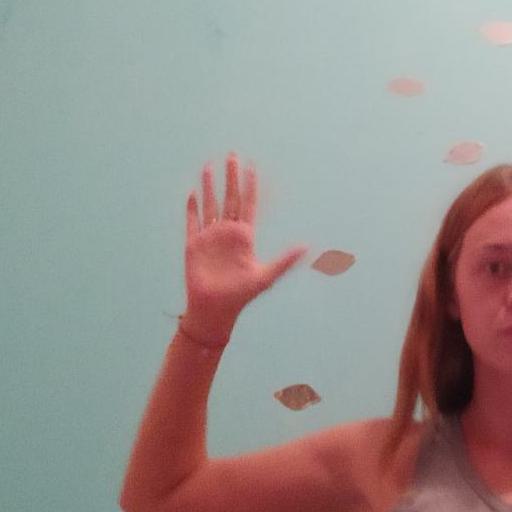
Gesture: palm